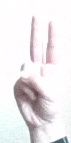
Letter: taa